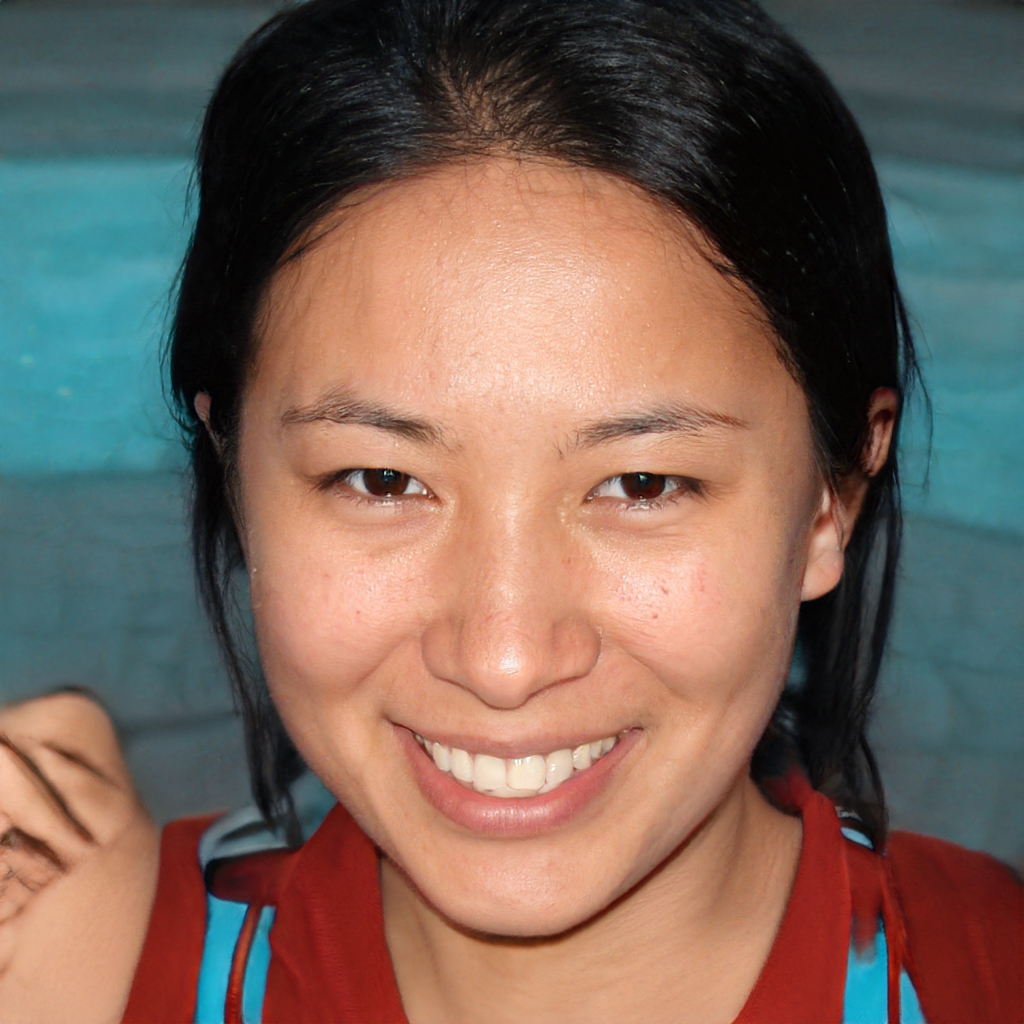
Gender: Female